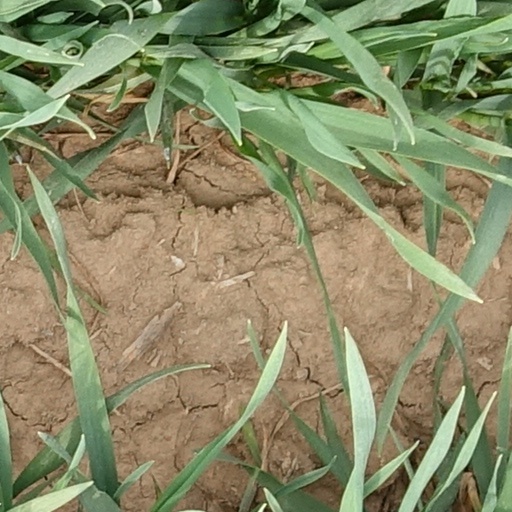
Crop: wheat